Lindsey Carmichael

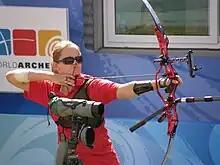
Carmichael during bronze medal match, 2008

Lindsey Ann Carmichael (born July 22, 1985 in San Antonio, Texas) is a Paralympic Bronze Medalist in archery.